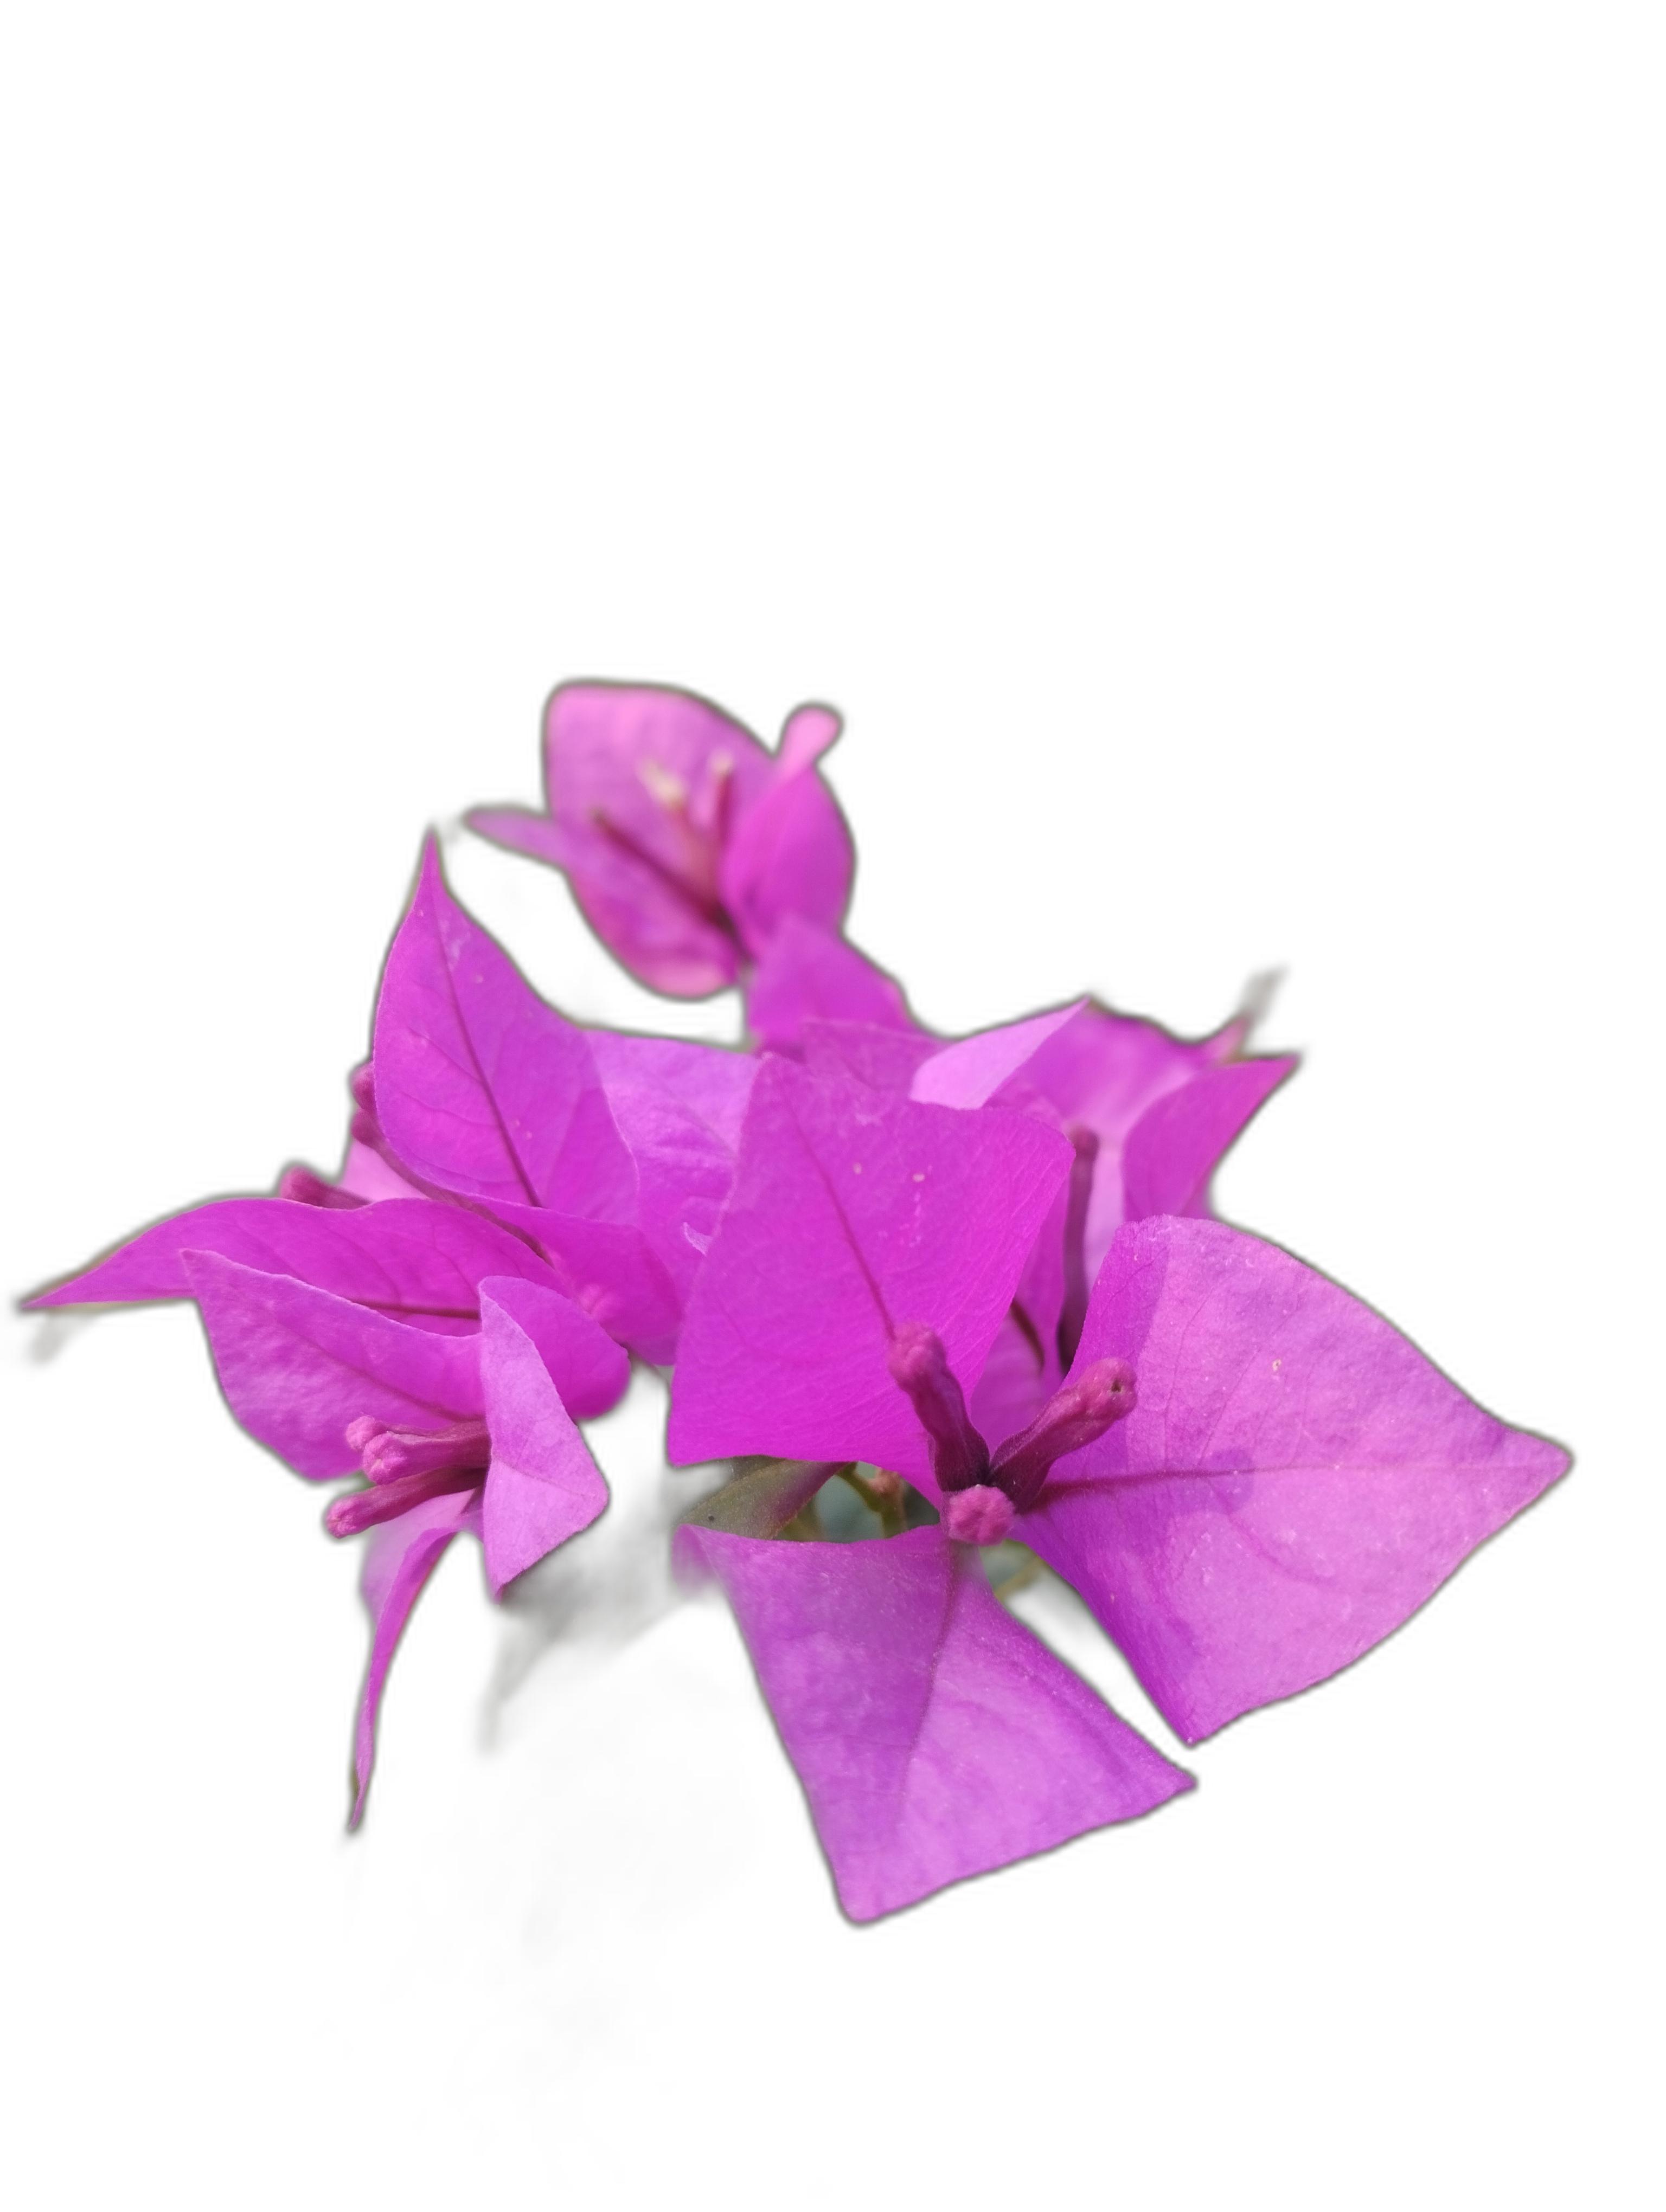
Label: Bougainvillea